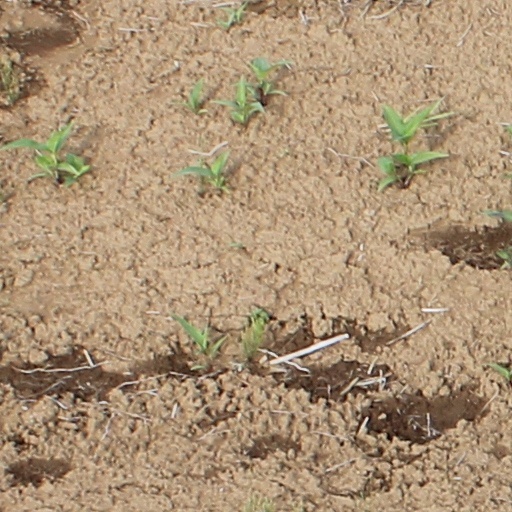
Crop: wheat